CargoBeamer

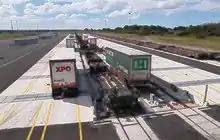
The CargoBeamer terminal in Calais in operation. One can see the horizontal movement of the semi-trailers, which were loaded onto the special CargoBeamer pallets.

The first full CargoBeamer terminal was opened in Calais in July 2021 with a first connection to Perpignan in Southern France. Later that year, a second lane to Domodossola in Italy was added.